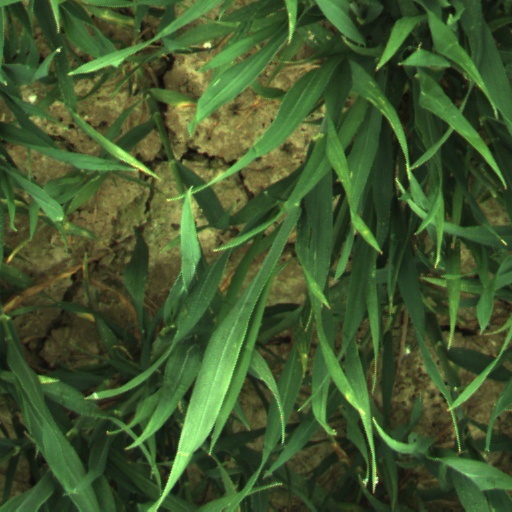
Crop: wheat